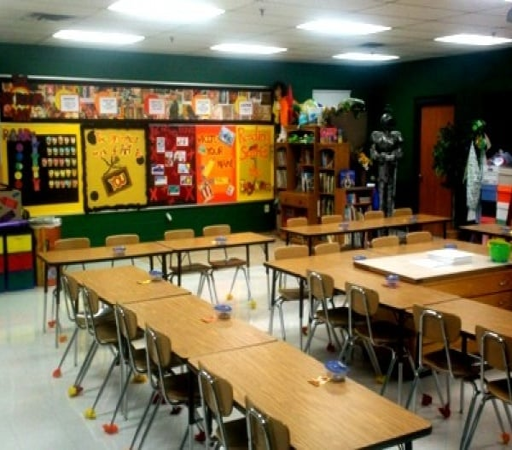
upgrade in the art room